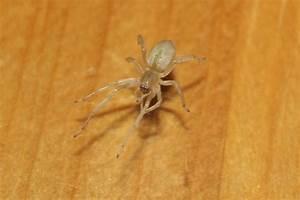
spider